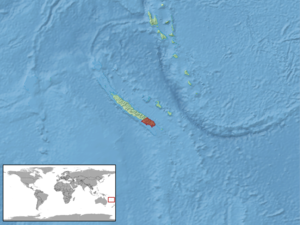
Tropidoscincus variabilis est une espèce de sauriens de la famille des Scincidae.